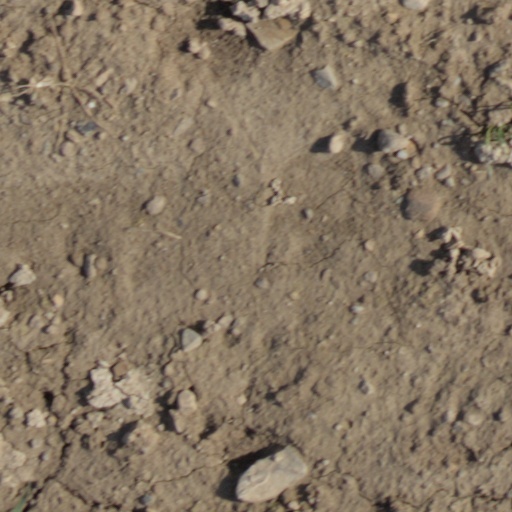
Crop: wheat